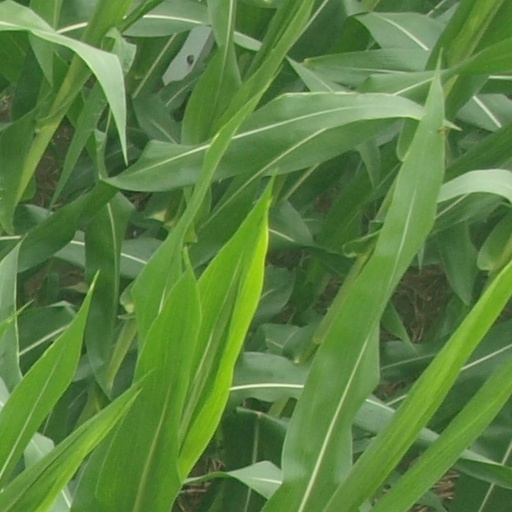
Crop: maize; corn